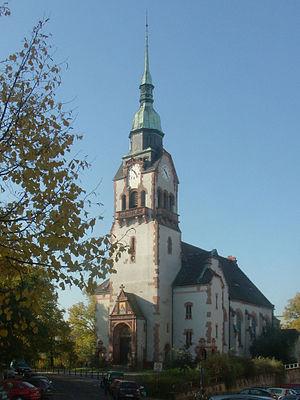
Leipzig-Connewitz est un quartier au sud de Leipzig en Allemagne.